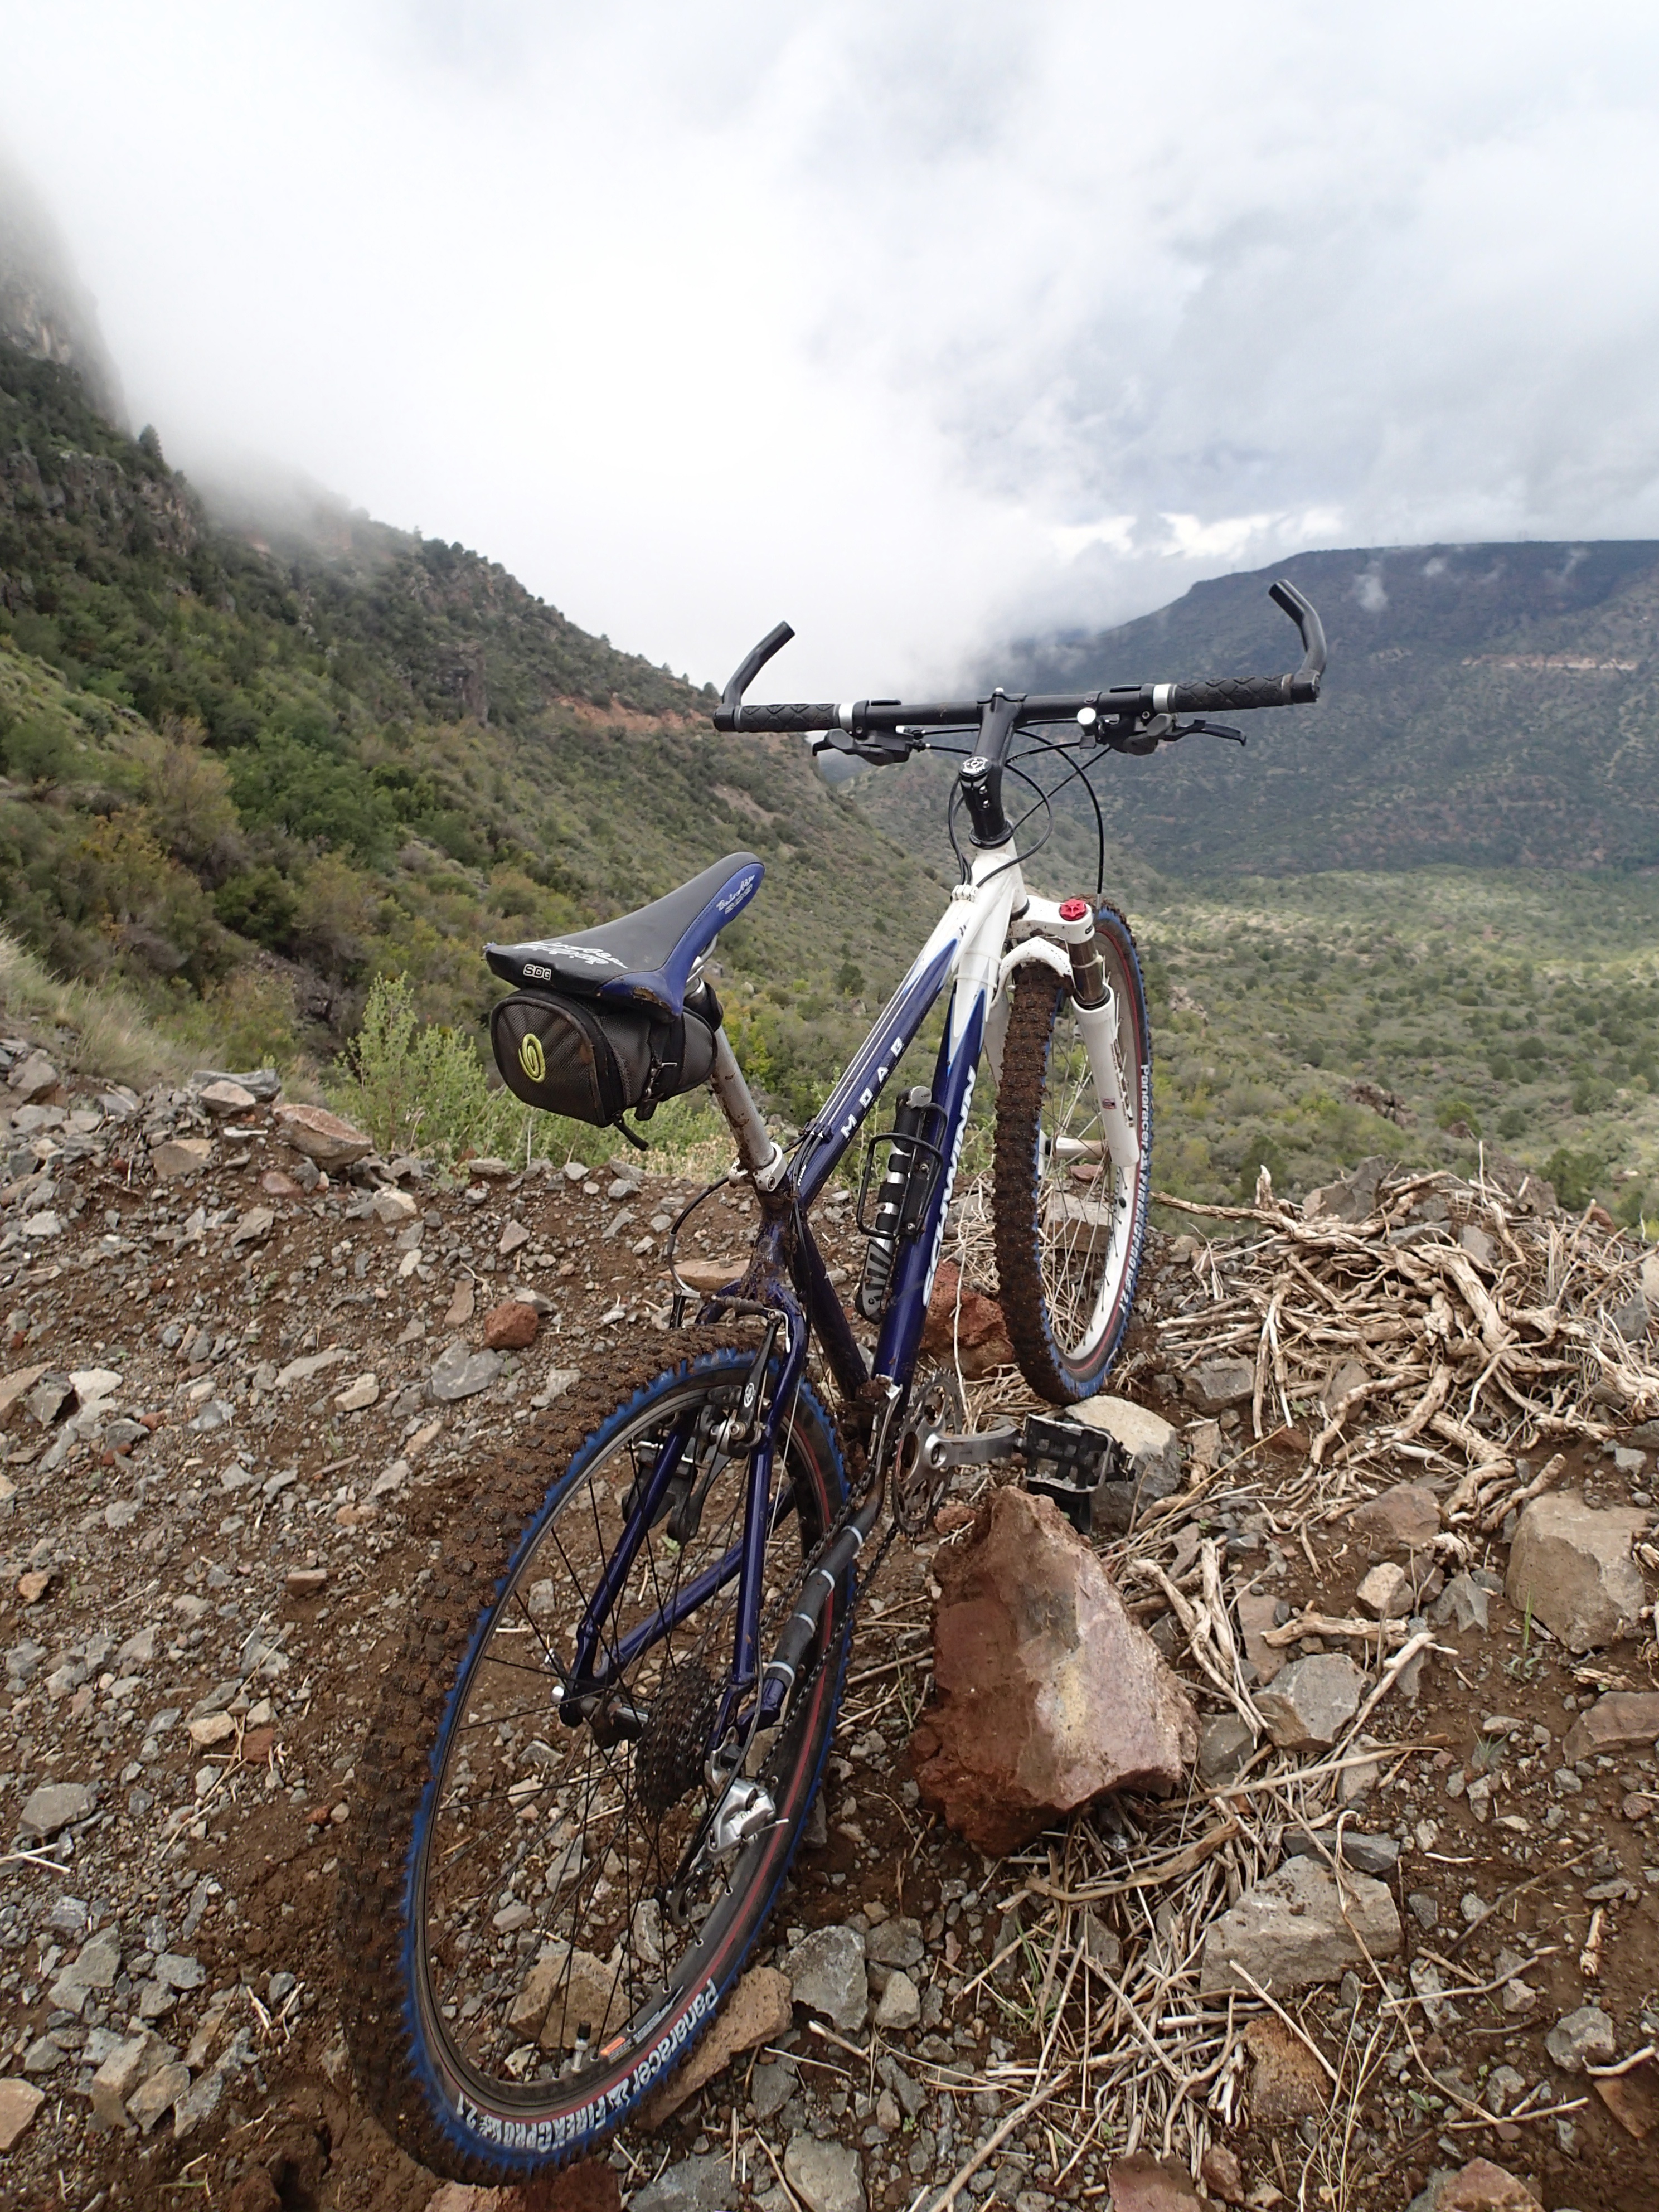
bicycle, vehicle, soil, extreme sport, sports equipment, mountain bike, freeride, mountain biking, cycle sport, downhill mountain biking